Tatiana Calderón

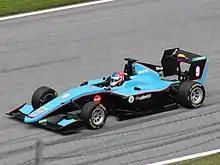
Driving for Jenzer Motorsport at the Red Bull Ring in 2018.

In late 2014, driver Susie Wolff began to mentor and advise Calderón. She moved to Carlin for the 2015 FIA Formula 3 European Championship after testing with the team in December 2014. Calderón briefly led the rain-affected third race at Spa-Francorchamps, becoming the first woman to lead a series race. She scored no points to go unranked in the 33-race season. During the 2015–2016 season, Calderón drove in the MRF Challenge Formula 2000 Championship for MRF Racing, where she developed a reputation for risky overtaking because the cars' low downforce allowed them to run close together. She consistently finished in the top five, winning at the Dubai Autodrome and was runner-up to Pietro Fittipaldi in the points standings.